Don Porcella

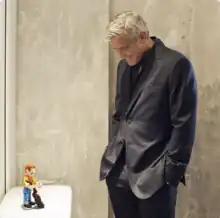
Don Porcella's self portrait and George Clooney at the Swatch Art Exhibition, Shanghai, China, 2014.

He has participated in numerous solo exhibitions, his shows include: "Don Porcella: Cave Dwellers" (2011) Newhouse Center for Contemporary Art, Staten Island; " Fiber in the 21st Century" (2011) at the Lehman Art Gallery, Bronx, New York; "Don Porcella: Top Flight Projects" (2014) Swatch Exhibition Shanghai; "Creatures in Wonderland" (2016), Hermès Maison Shanghai, China; "The Games We Play" (2018) " "Hermès, New York.